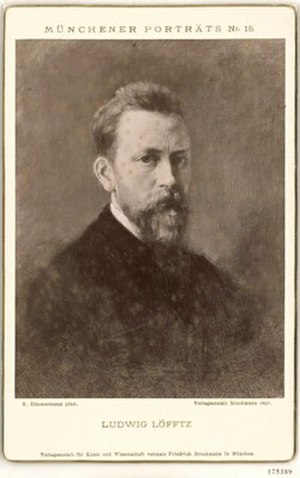
Ludwig von Löfftz
Ludwig von Löfftz var en tysk maler.